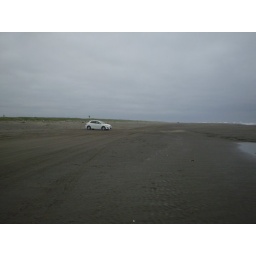
my car on the beach in ocean shores, wa